Manidhanum Mirugamum

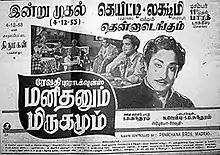
Theatrical release poster

Manidhanum Mirugamum is a 1953 Indian Tamil-language film, directed by K. Vembu and S. D. Sundharam. The film stars Sivaji Ganesan, Madhuri Devi, N. N. Kannappa and K. Sarangapani. No print of the film is known to survive, making it a lost film.